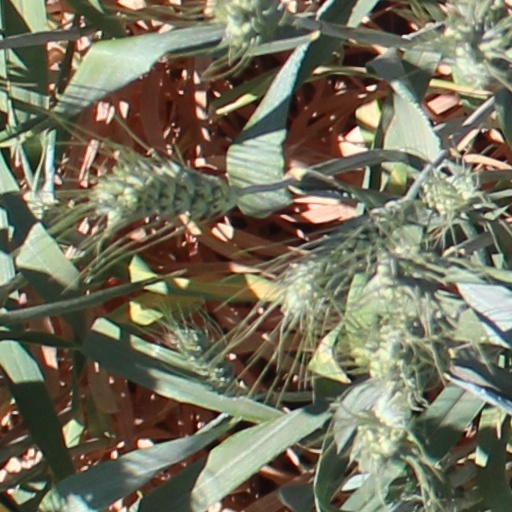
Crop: wheat